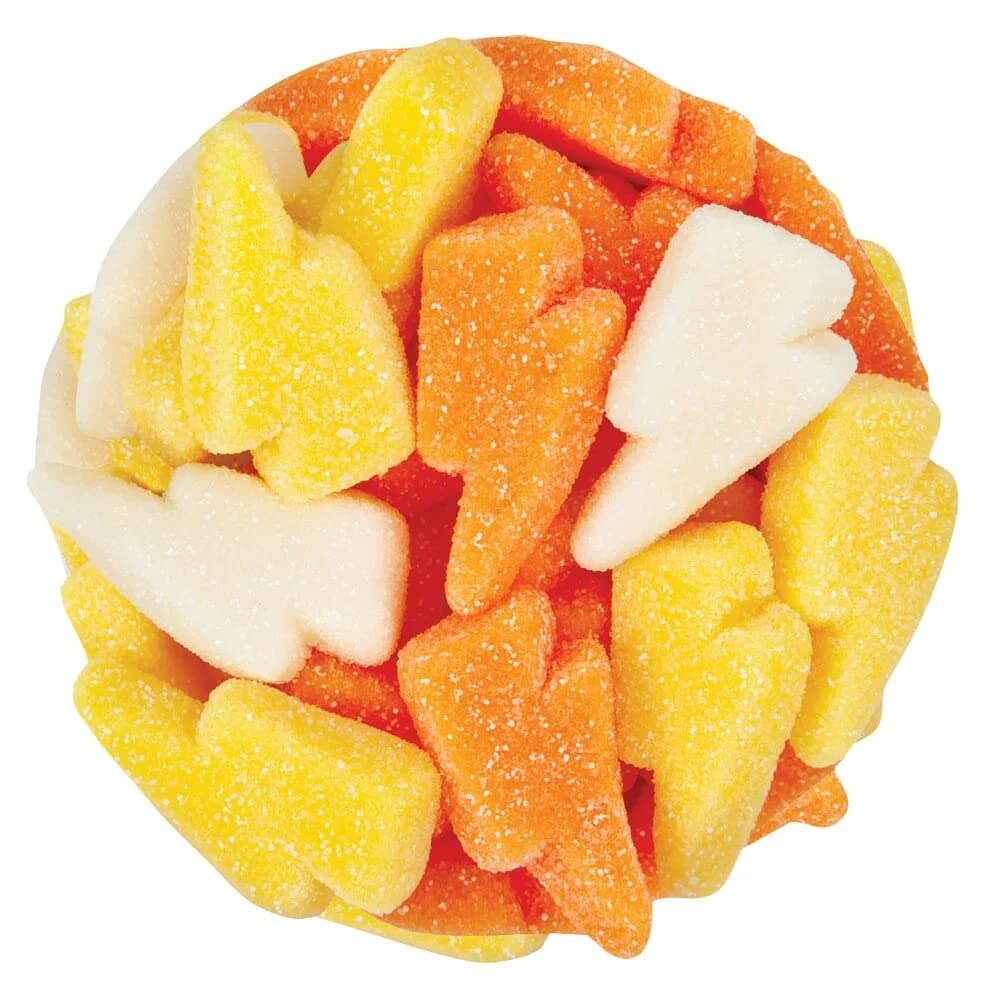
Item Name: NY Spice Shop Sour Gummy Lightning Bolts - 3 Pound Old Fashioned Sour Fruit Flavored Chewy Candy with Sanded Texture - Perfect Bolt Shaped Gummies for Snacks and Party Time
Bullet Point 1: 🍬NY SPICE SHOP SOUR GUMMY LIGHTNING BOLTS - Give your bulk displays a jolt of excitement with NY Spice Shop Sour Lightning Bolt Gummies. Each dynamic lightning bolt-shaped gummy is full of sour fruit flavor. The extra sheen of sanding sugar creates a striking presence in your bulk displays.
Bullet Point 2: 🍬EYE-CATCHING SHAPE AND TEXTURE - Our lightning bolt-shaped gummies transform bulk displays into spectacles, adding vibrant color and enticing customers with their unique shape. The sandy sugar coating provides a delightful crunch, enhancing the sensory experience.
Bullet Point 3: 🍬INTENSE SOURNESS THAT SPARKS JOY - Brace yourself for a zesty journey with our lightning bolt gummies. The perfect balance of tartness and sweetness creates a symphony of flavors that awaken your taste buds and leave you craving more, whether you're a sour candy enthusiast or just seeking excitement.
Bullet Point 4: 🍬STRIKING APPEARANCE THAT COMMANDS ATTENTION - NY Spice Shop’s sour lightning bolt gummies boast visually stunning looks. The addition of sanding sugar adds a dazzling sheen and mesmerizing texture, impossible to resist whether displayed in a clear jar or on shelves.
Bullet Point 5: 🍬BULK DISPLAY ESSENTIAL FOR EVERY OCCASION - Elevate your bulk candy section with our NY Spice Shop Sour Lightning Bolt Gummies. Perfect for parties, events, or everyday indulgence, they're a must-have for any retailer seeking to spice up offerings. With bold flavors, eye-catching appearance, and irresistible sourness, they're sure to become crowd favorites.
Product Description: <b>IGNITE THE EXCITEMENT WITH SOUR GUMMY LIGHTNING BOLTS</b><br><br> Add a burst of electrifying flavor to your bulk displays with NY Spice Shop Sour Lightning Bolt Gummies. Each gummy, shaped like a dynamic lightning bolt, delivers a punch of sour fruitiness that will awaken your taste buds and leave you craving more. With an extra sheen of sanding sugar coating, these gummies create a striking presence in your bulk displays, captivating customers with their unique shape and vibrant colors.<br><br> <b>EYE-CATCHING SHAPE AND TEXTURE</b><br> Our lightning bolt-shaped gummies are more than just candy—they're a visual spectacle. Their unique shape and vibrant colors transform bulk displays into enticing showcases, while the sandy sugar coating provides a delightful crunch that enhances the overall sensory experience, making them irresistible to both the eyes and the taste buds.<br><br> <b>INTENSE SOURNESS THAT SPARKS JOY</b><br> Get ready for a zesty journey with our lightning bolt gummies. The perfect balance of tartness and sweetness creates a symphony of flavors that awaken your taste buds and leave you craving more. Whether you're a sour candy enthusiast or just seeking excitement, these gummies are sure to spark joy and elevate your snacking experience.<br><br> <b>STRIKING APPEARANCE THAT COMMANDS ATTENTION</b><br> NY Spice Shop's sour lightning bolt gummies are not just delicious—they're visually stunning. The addition of sanding sugar adds a dazzling sheen and mesmerizing texture, making them impossible to resist whether displayed in a clear jar or on shelves. Their striking appearance commands attention and ensures they stand out in any retail setting.<br><br> <b>BULK DISPLAY ESSENTIAL FOR EVERY OCCASION</b><br> Elevate your bulk candy section with our NY Spice Shop Sour Lightning Bolt Gummies. Perfect for parties, events, or everyday indulgence, they're a must-have for any retailer seeking to spice up their offerings. With bold flavors, eye-catching appearance, and irresistible sourness, these gummies are sure to become crowd favorites and fly off the shelves in no time.<br><br> <b>CREATE A STORM OF FLAVOR</b><br> With NY Spice Shop Sour Lightning Bolt Gummies, every bite is a jolt of excitement. Whether you're craving a tangy treat or looking to add some pizzazz to your candy selection, these gummies deliver intense flavor and irresistible sourness that will leave you craving more. So, get ready to ignite your taste buds and create a storm of flavor with our sour lightning bolt gummies!
Value: 48.0
Unit: Ounce

Price: 30.99